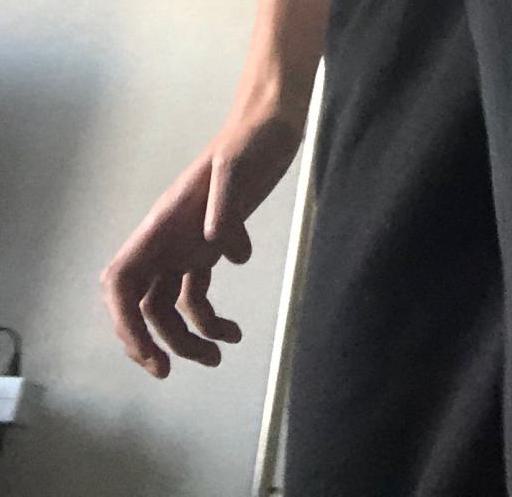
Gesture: no_gesture